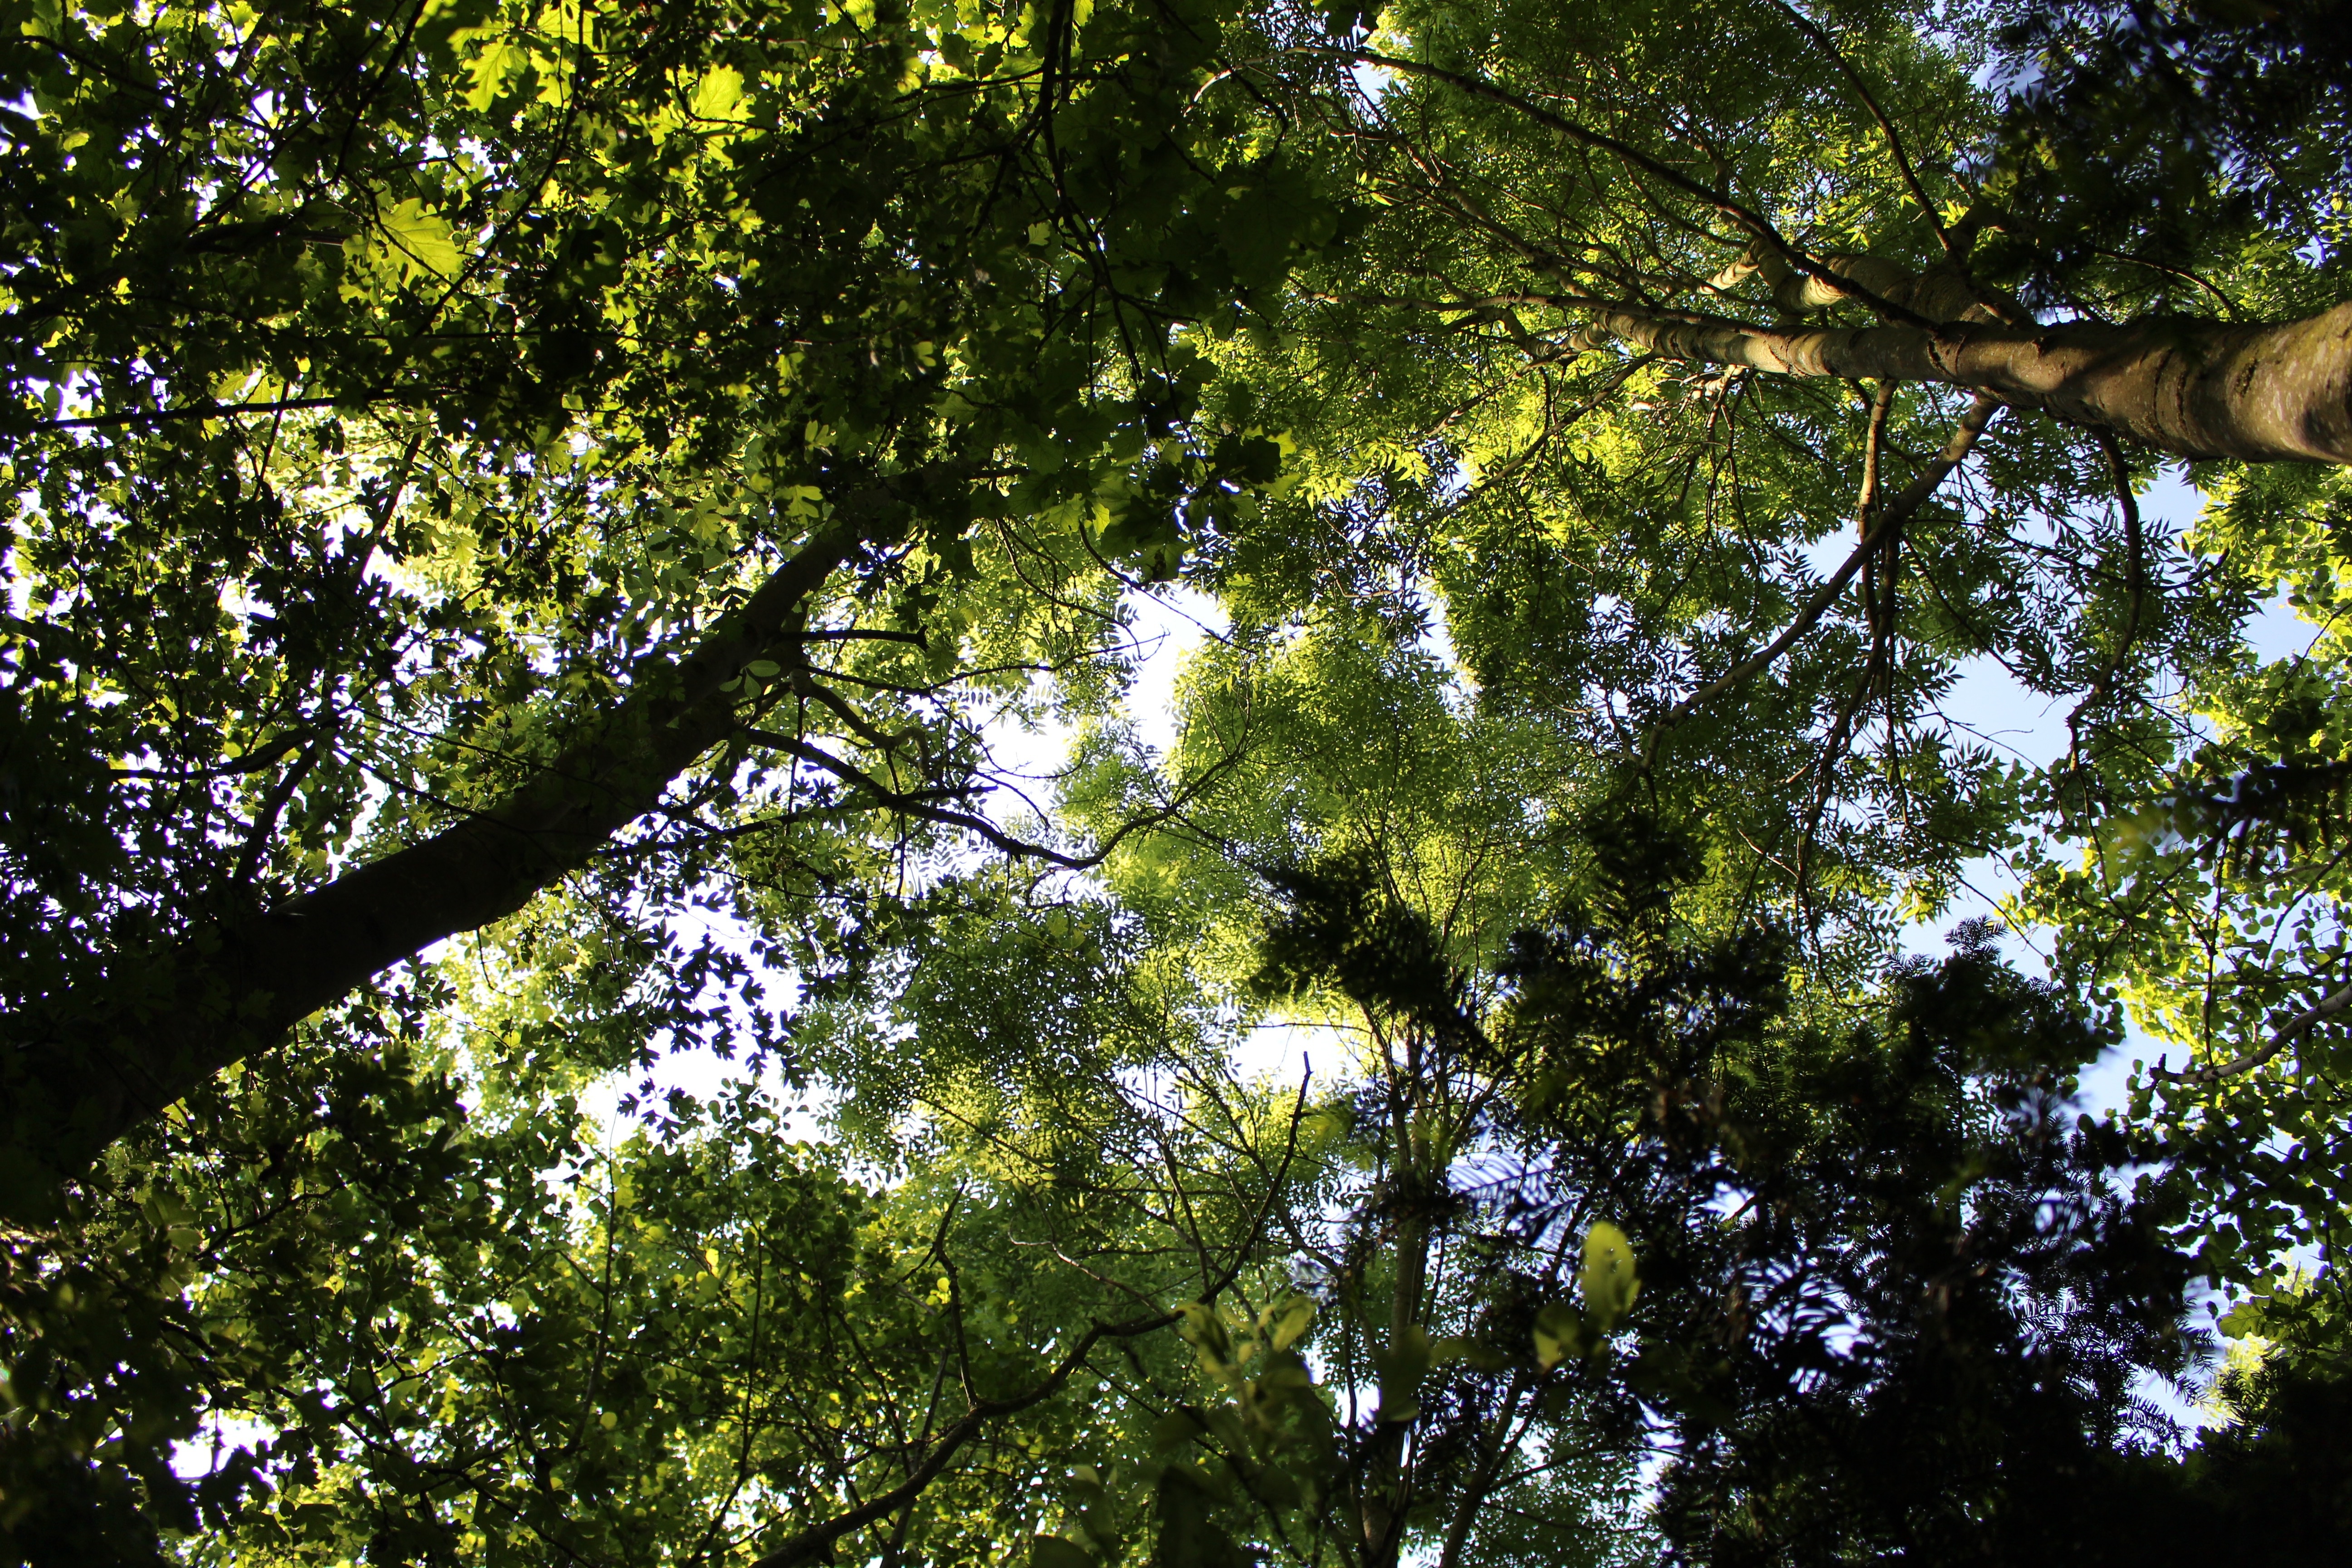
tree, nature, forest, branch, plant, sunlight, leaf, flower, green, jungle, autumn, park, botany, garden, flora, rainforest, deciduous, woodland, habitat, flowering plant, natural environment, woody plant, land plant